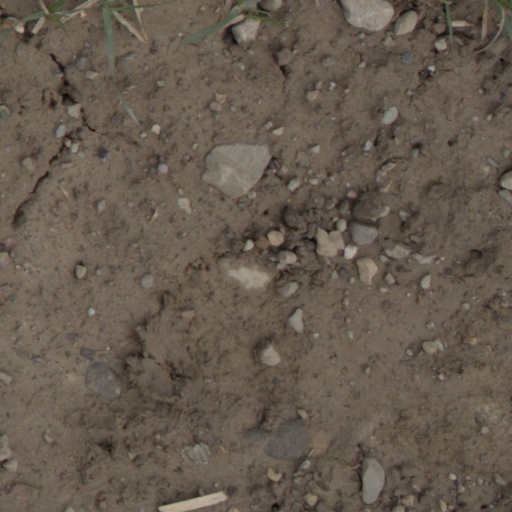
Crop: wheat